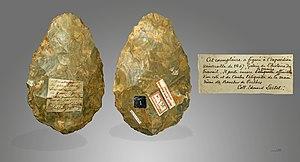
Biface en silex Étage
L'Exposition universelle de 1867, également appelée Exposition universelle d'art et d'industrie, est chronologiquement la septième Exposition universelle et la deuxième se déroulant à Paris après celle de 1855. Elle s'est tenue du 1ᵉʳ avril au 3 novembre 1867 sur le Champ-de-Mars, à Paris. 41 pays étaient représentés. Les thèmes retenus sont l'Industrie et l'Agriculture ; les Beaux-arts viendront s'y ajouter.
La Somme est un département français situé dans la région Hauts-de-France. Son nom provient de la Somme, le principal fleuve à traverser son territoire. Formant auparavant, avec l'Aisne et l'Oise, l'ancienne région Picardie, il constitue donc, depuis 2016, avec quatre autres départements, la région Hauts-de-France.
Abbeville est une commune française, sous-préfecture du département de la Somme, en région Hauts-de-France.
Jacques Boucher de Perthes, de son vrai nom Jacques Boucher de Crèvecœur, naît à Perthes, près de Rethel, le 10 septembre 1788, et meurt à Abbeville, le 5 août 1868. Il exerce la profession de directeur des Douanes mais est surtout connu en tant que préhistorien français : il réussit à faire admettre l'existence de ce qu'il dénomme « l'Homme antédiluvien » et jette les bases de la science préhistorique dont il est considéré comme l'un des fondateurs.
La Préhistoire est généralement définie comme la période comprise entre l'apparition du genre humain et l'apparition des premiers documents écrits. Cette définition laisse cependant la place à des interprétations divergentes selon les auteurs.
L’histoire d'Abbeville commence au Paléolithique ancien, d’après les silex taillés mis au jour depuis le XIXᵉ siècle qui démontrent que le site d’Abbeville était occupé par l'homme, il y a 500 000 ans. Mais ce n’est qu’au IXᵉ siècle que le nom d’Abbeville apparaît pour la première fois dans un document écrit. La ville se développa au Moyen Âge et à l'époque moderne. Elle subit d'importantes destructions au cours de la Seconde Guerre mondiale et fut reconstruite dans les années 1950.
Un biface est un outil de pierre taillée caractéristique des périodes anciennes de la Préhistoire. Il fait son apparition au Paléolithique inférieur en Afrique de l'Est et se diffuse en Europe et en Asie durant cette période. Il est particulièrement caractéristique de l'Acheuléen mais est encore présent au Paléolithique moyen, en particulier au cours du Moustérien récent.
La Carrière de Menchecourt, située rue de Haut, dans le quartier de Menchecourt, sur le territoire la commune d'Abbeville, dans le département de la Somme, est un site préhistorique du Paléolithique inférieur. Elle a été classée monument historique en 1983.